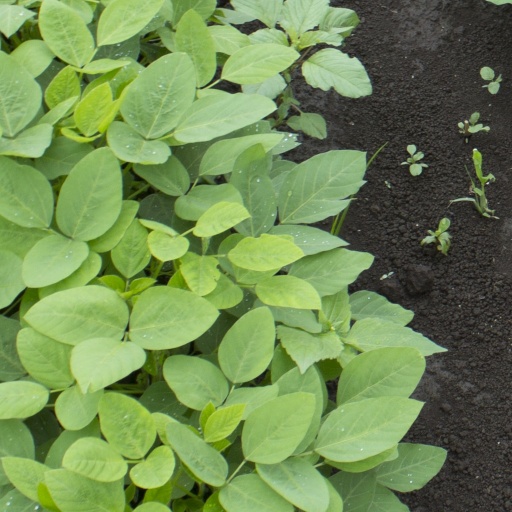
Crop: soybean